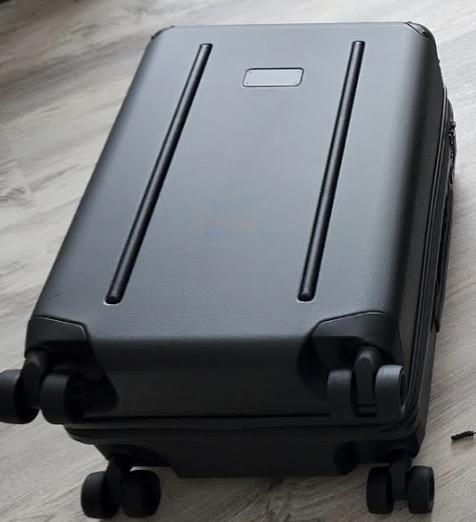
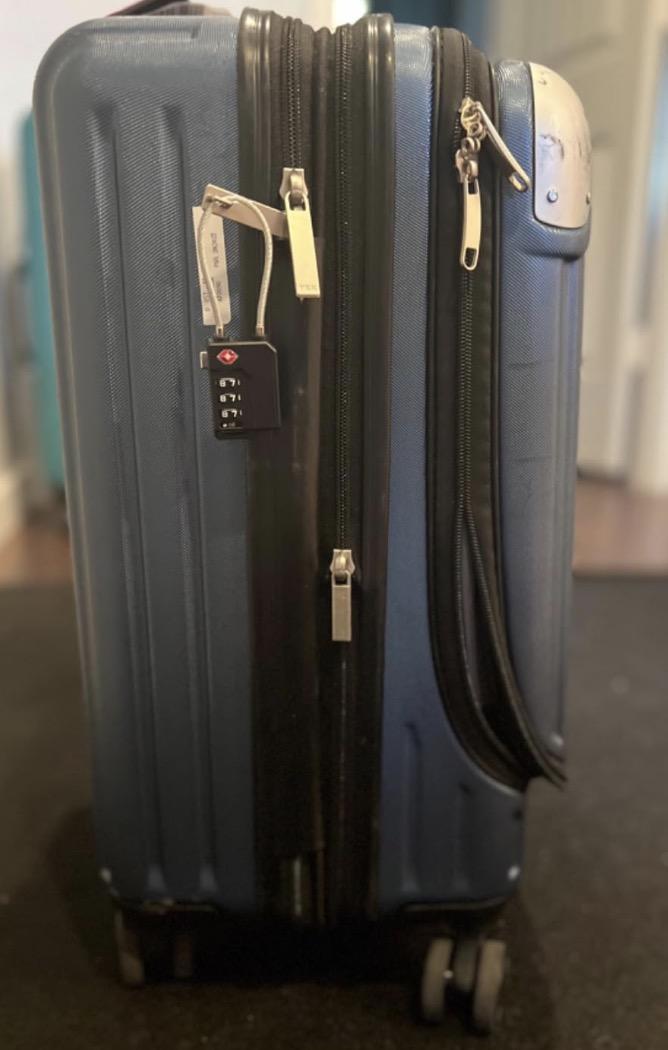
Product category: items_tea
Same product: no